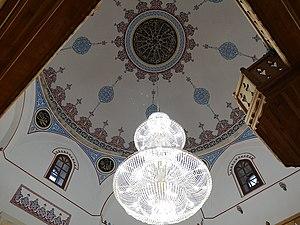
plafond du dôme intérieur de la mosquée Džudža Džaferova džamija de Tomislavgrad
La mosquée de Džudža Džafer-bey Kopčić, également connue sous le nom de Čaršijska džamija, est située en Bosnie-Herzégovine, dans la ville de Tomislavgrad et dans la municipalité de Tomislavgrad. Construite avant 1615, elle est inscrite sur la liste des monuments nationaux de Bosnie-Herzégovine.